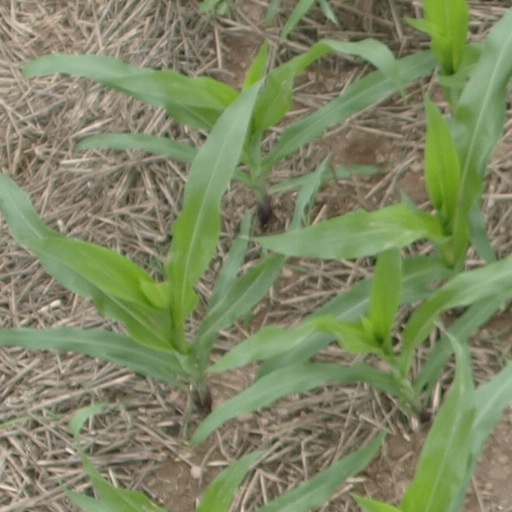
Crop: maize; corn